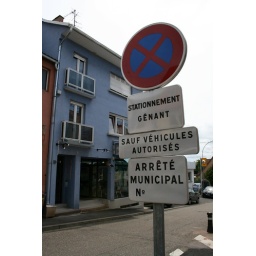
No standing sign in France